George Englund

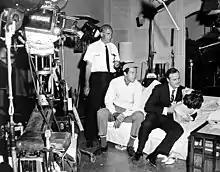
On the set of "The Ugly American" (1963), from left: cinematographer Clifford Stine, George Englund, Marlon Brando and Sandra Church

George Englund (June 22, 1926 – September 14, 2017) was an American film editor, director, producer, and actor.